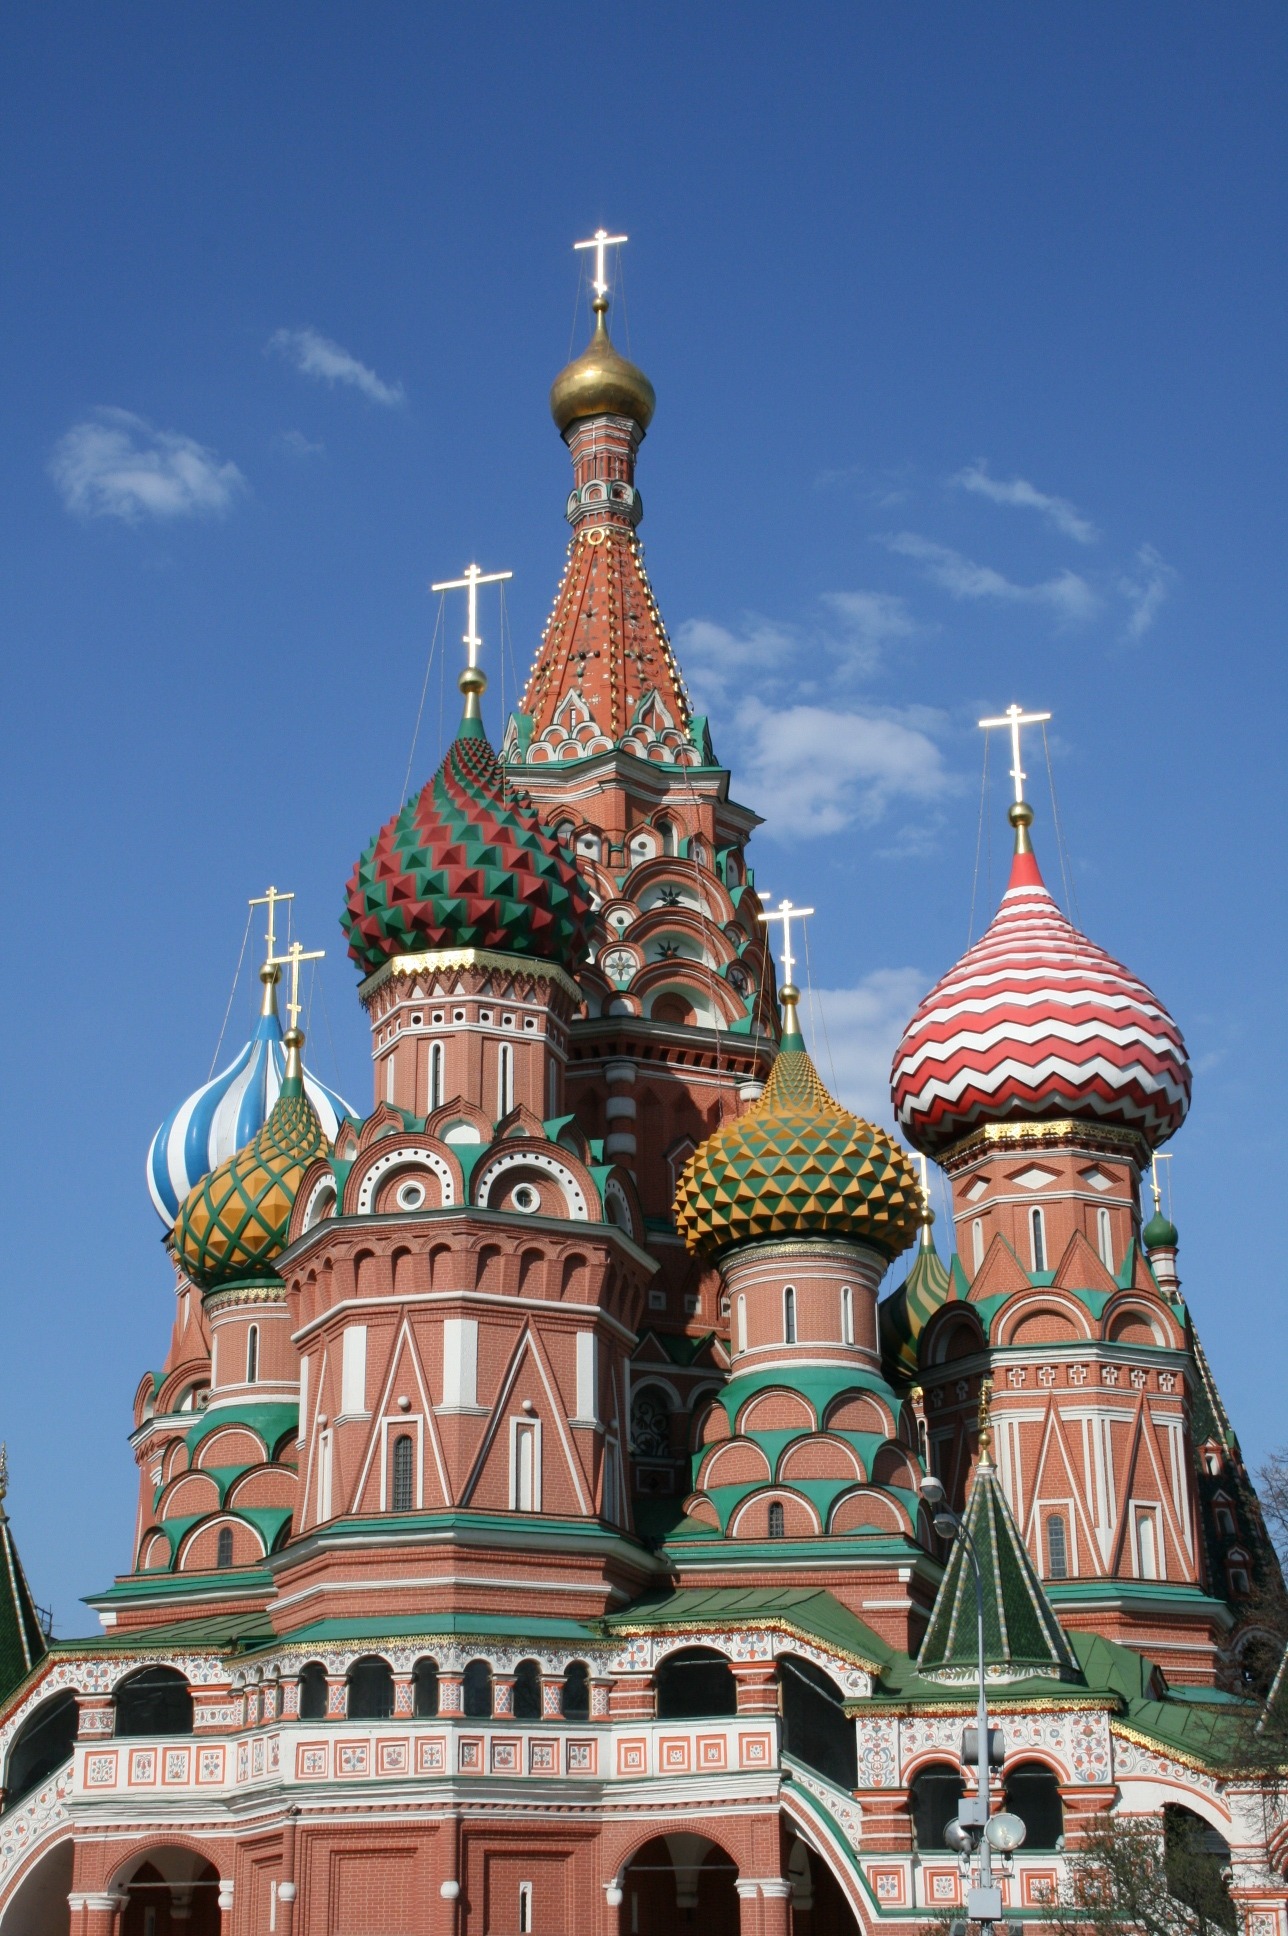
building, tower, landmark, cathedral, place of worship, dome, russia, kremlin, red square, st basil's cathedral, russian orthodox crosses, muliticolored cupolas, ulitsa street varvarka